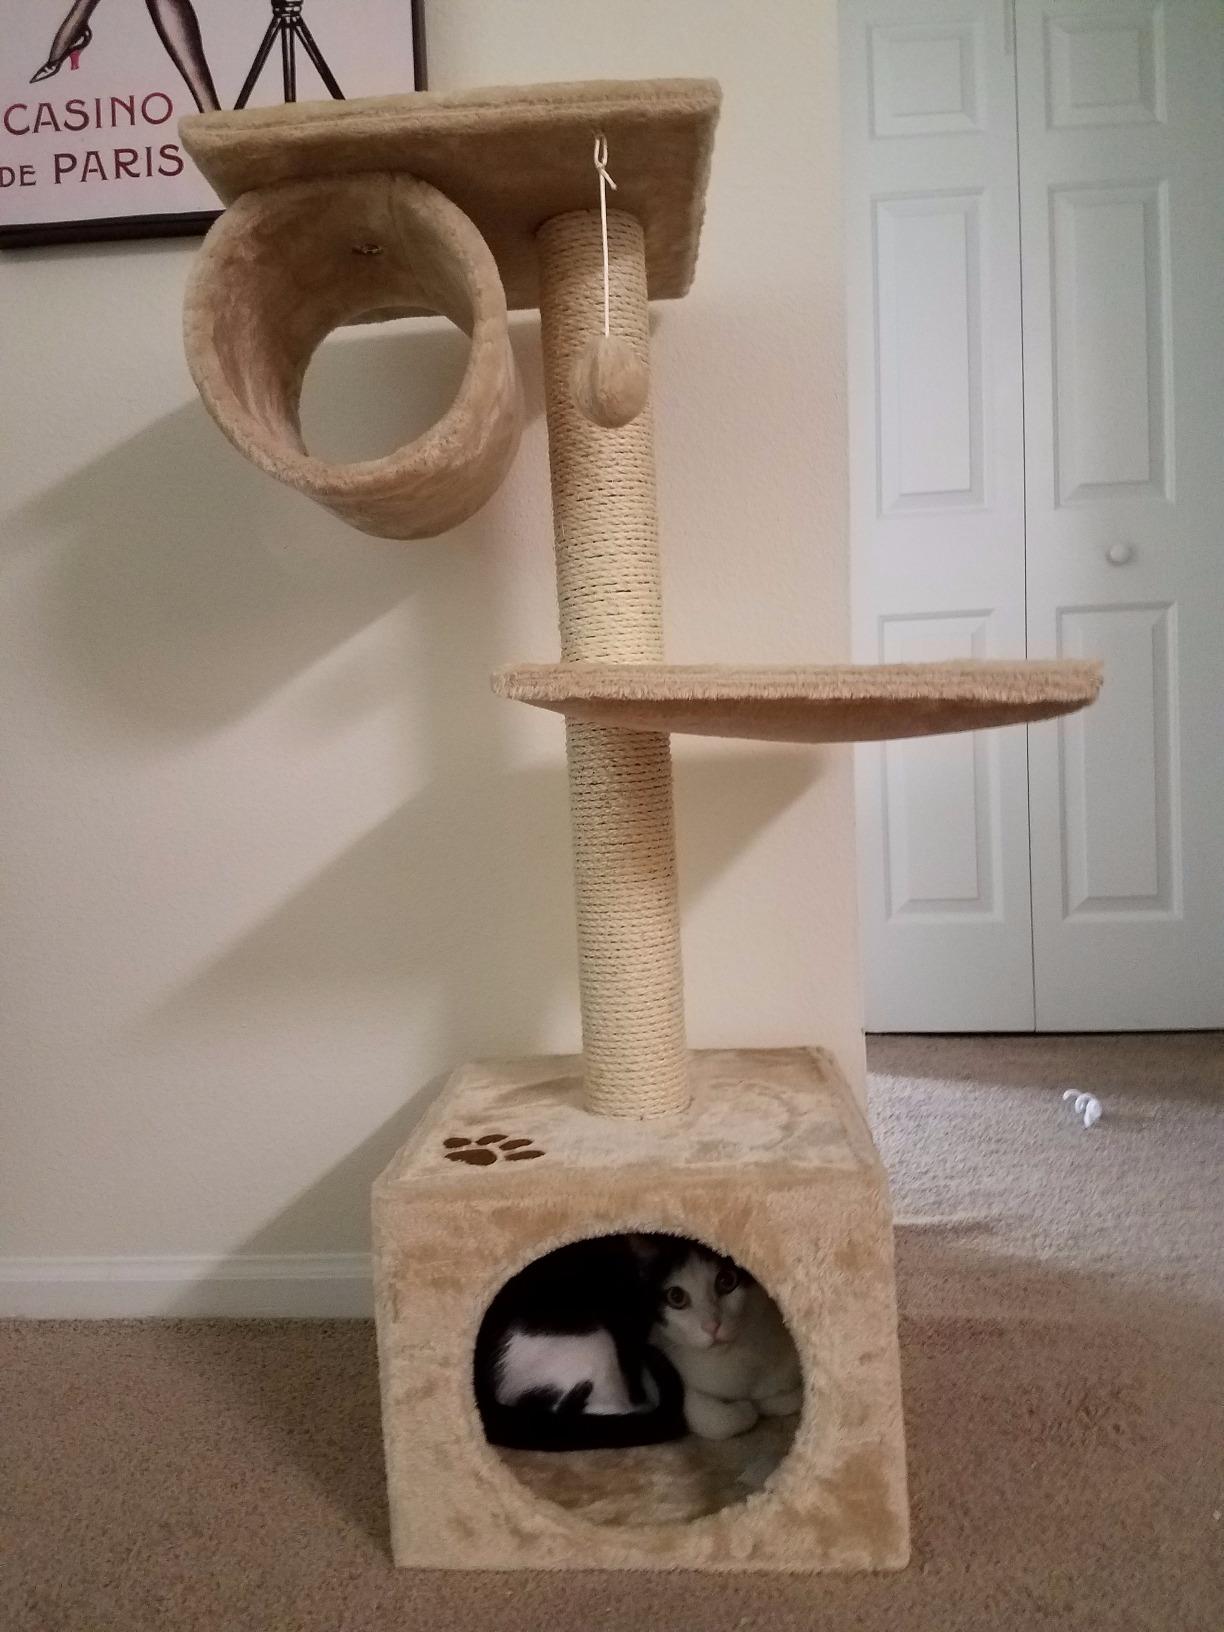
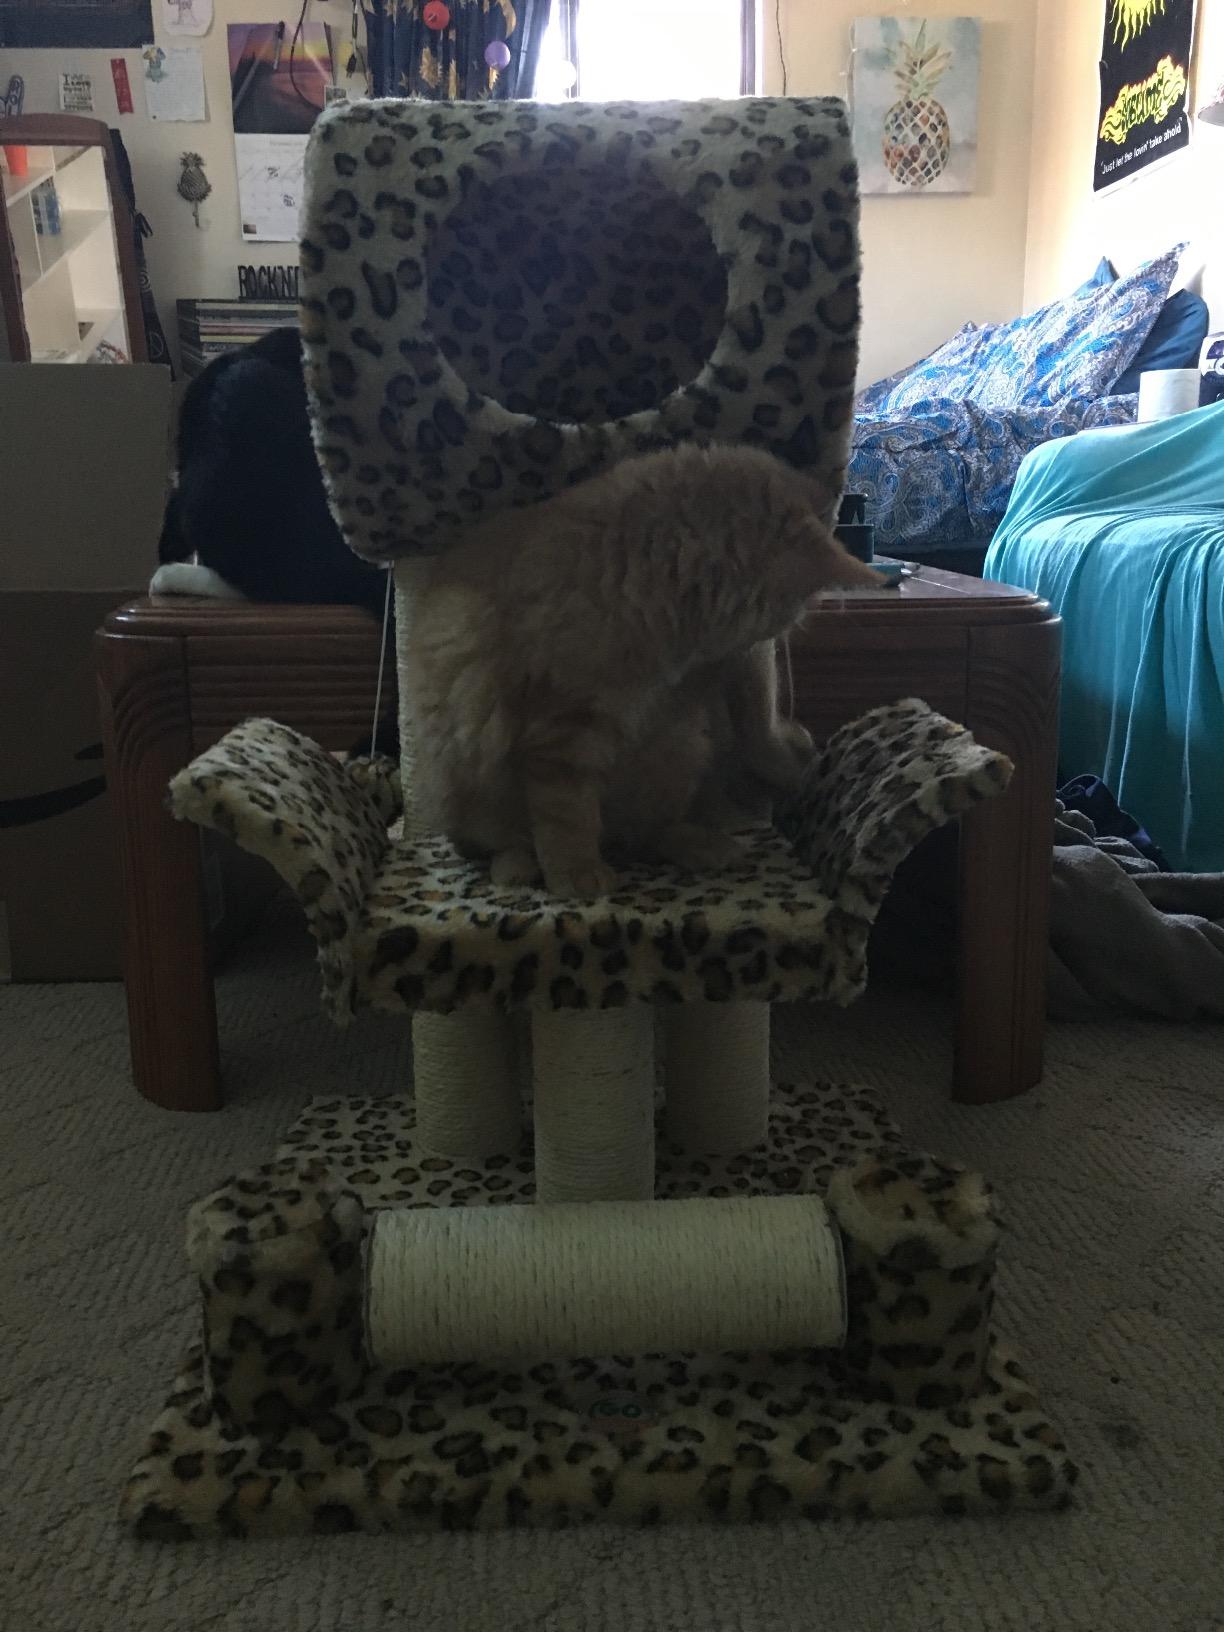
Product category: items_cat tree
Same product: no